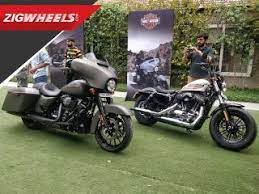
Vehicle type: Motorcycles